Georgios Galitsios

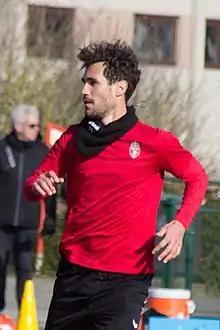

Georgios Galitsios (born 6 July 1986) is a Greek professional footballer who plays as a right back.